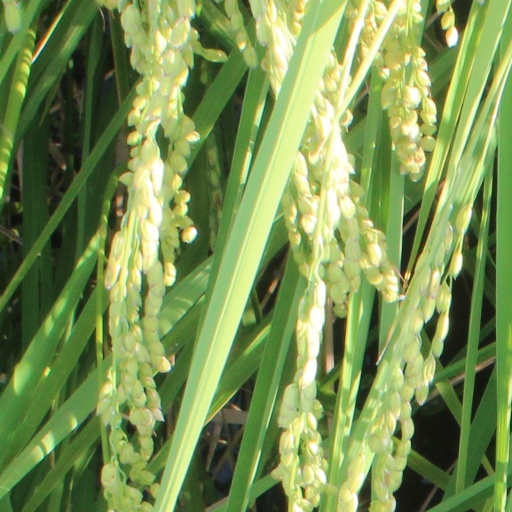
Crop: rice